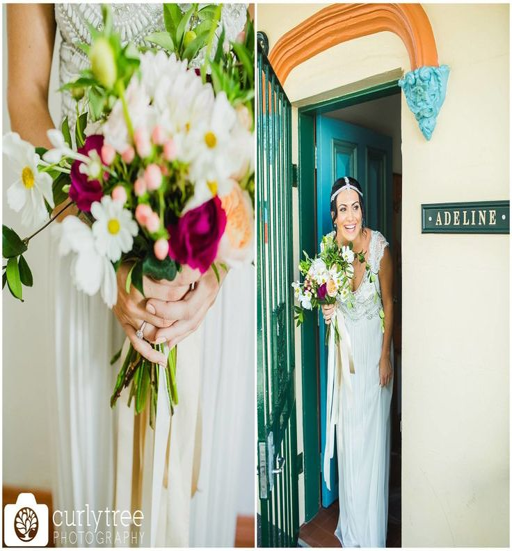
white and soft pink with pops of burgundy in a fun unstructured bouquet .